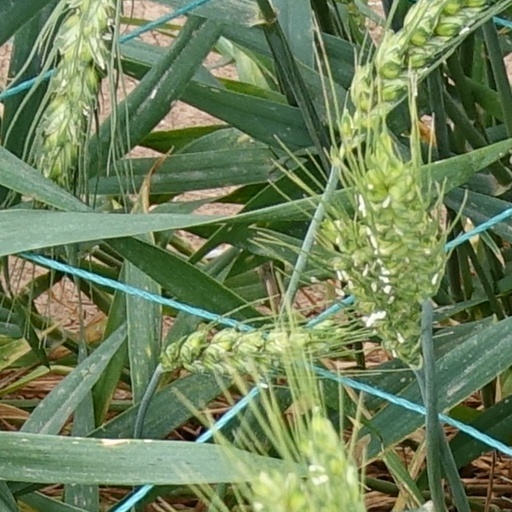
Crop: wheat